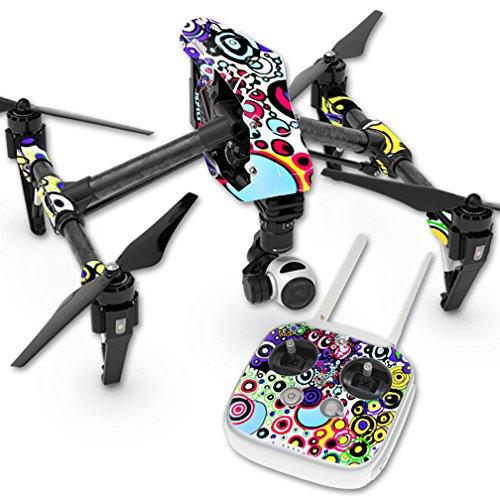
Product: MightySkins Skin Compatible with DJI Inspire 1 Quadcopter Drone wrap Cover Sticker Skins Circle Explosion
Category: Toys & Games | Hobbies | Remote & App Controlled Vehicles & Parts | Remote & App Controlled Vehicle Parts
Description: Protect your DJI Inspire 1 from dings and scratches.
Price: $24.99
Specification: ProductDimensions:17x1x11inches|ItemWeight:0.16ounces|ShippingWeight:1pounds(Viewshippingratesandpolicies)|ASIN:B01CI98A0C|Itemmodelnumber:DJINSP1-CircleExplosion